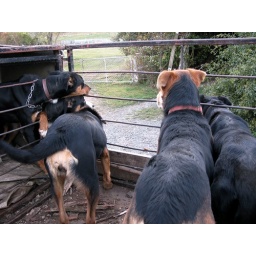
dogs in the back of the truck